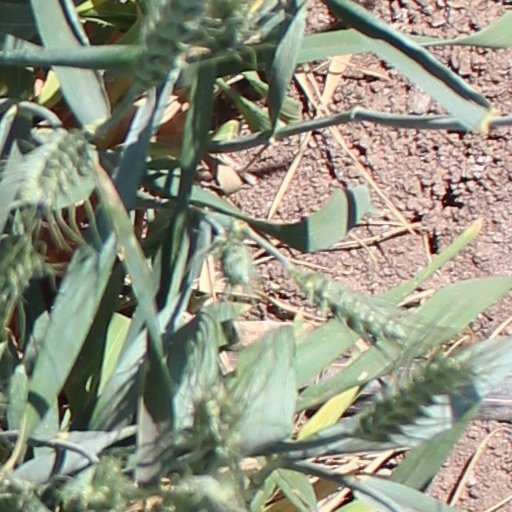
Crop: wheat